Jowett Cars

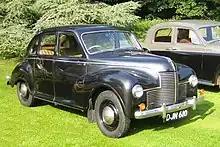
Jowett Javelin saloon in original (metallic) finish, 1949 example

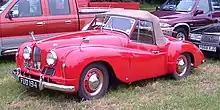
Jowett Jupiter 2-seater sports

Poor business strategy and direction, and over-confidence, were the financially sound company's downfall and, even after the engine and gearbox problems were solved, the Idle plant was never able to build, nor – during 1952 – was the distribution network able to sell, the expected volume. Collapse of the arrangements for the supply of bodies led to suspension of Javelin production in 1953, together with the by now outdated Bradford, though tooling had been completed for new models. Jupiters remained in demand and were built up to the end of 1954. The company did not go broke, but sold its factory to International Harvester who made tractors at the site until the early 1980s. The factory was demolished in 1983.